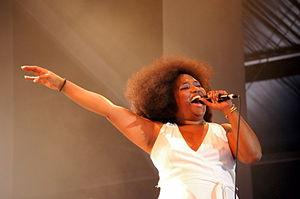
The BellRays est un groupe de rock américain formé en Californie dans les années 1990.